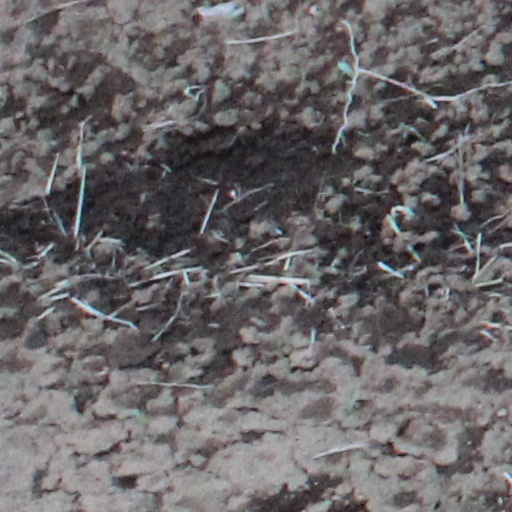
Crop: wheat